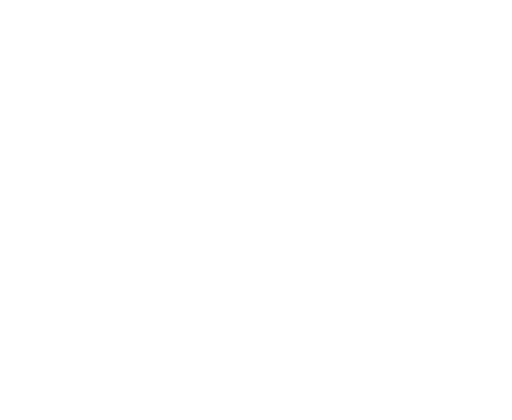
read the full script on - line .